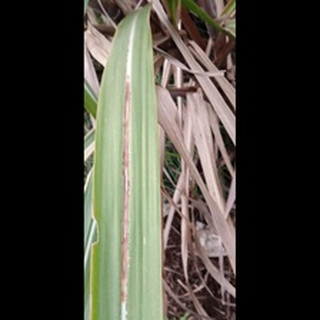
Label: sugarcane_red_rot